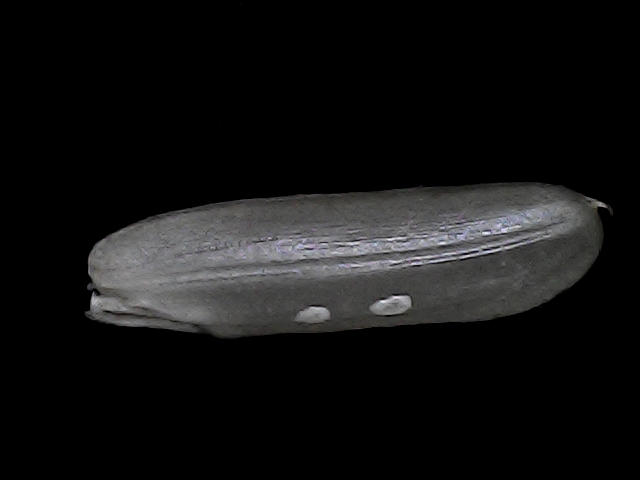
Rice variety: BRRI102